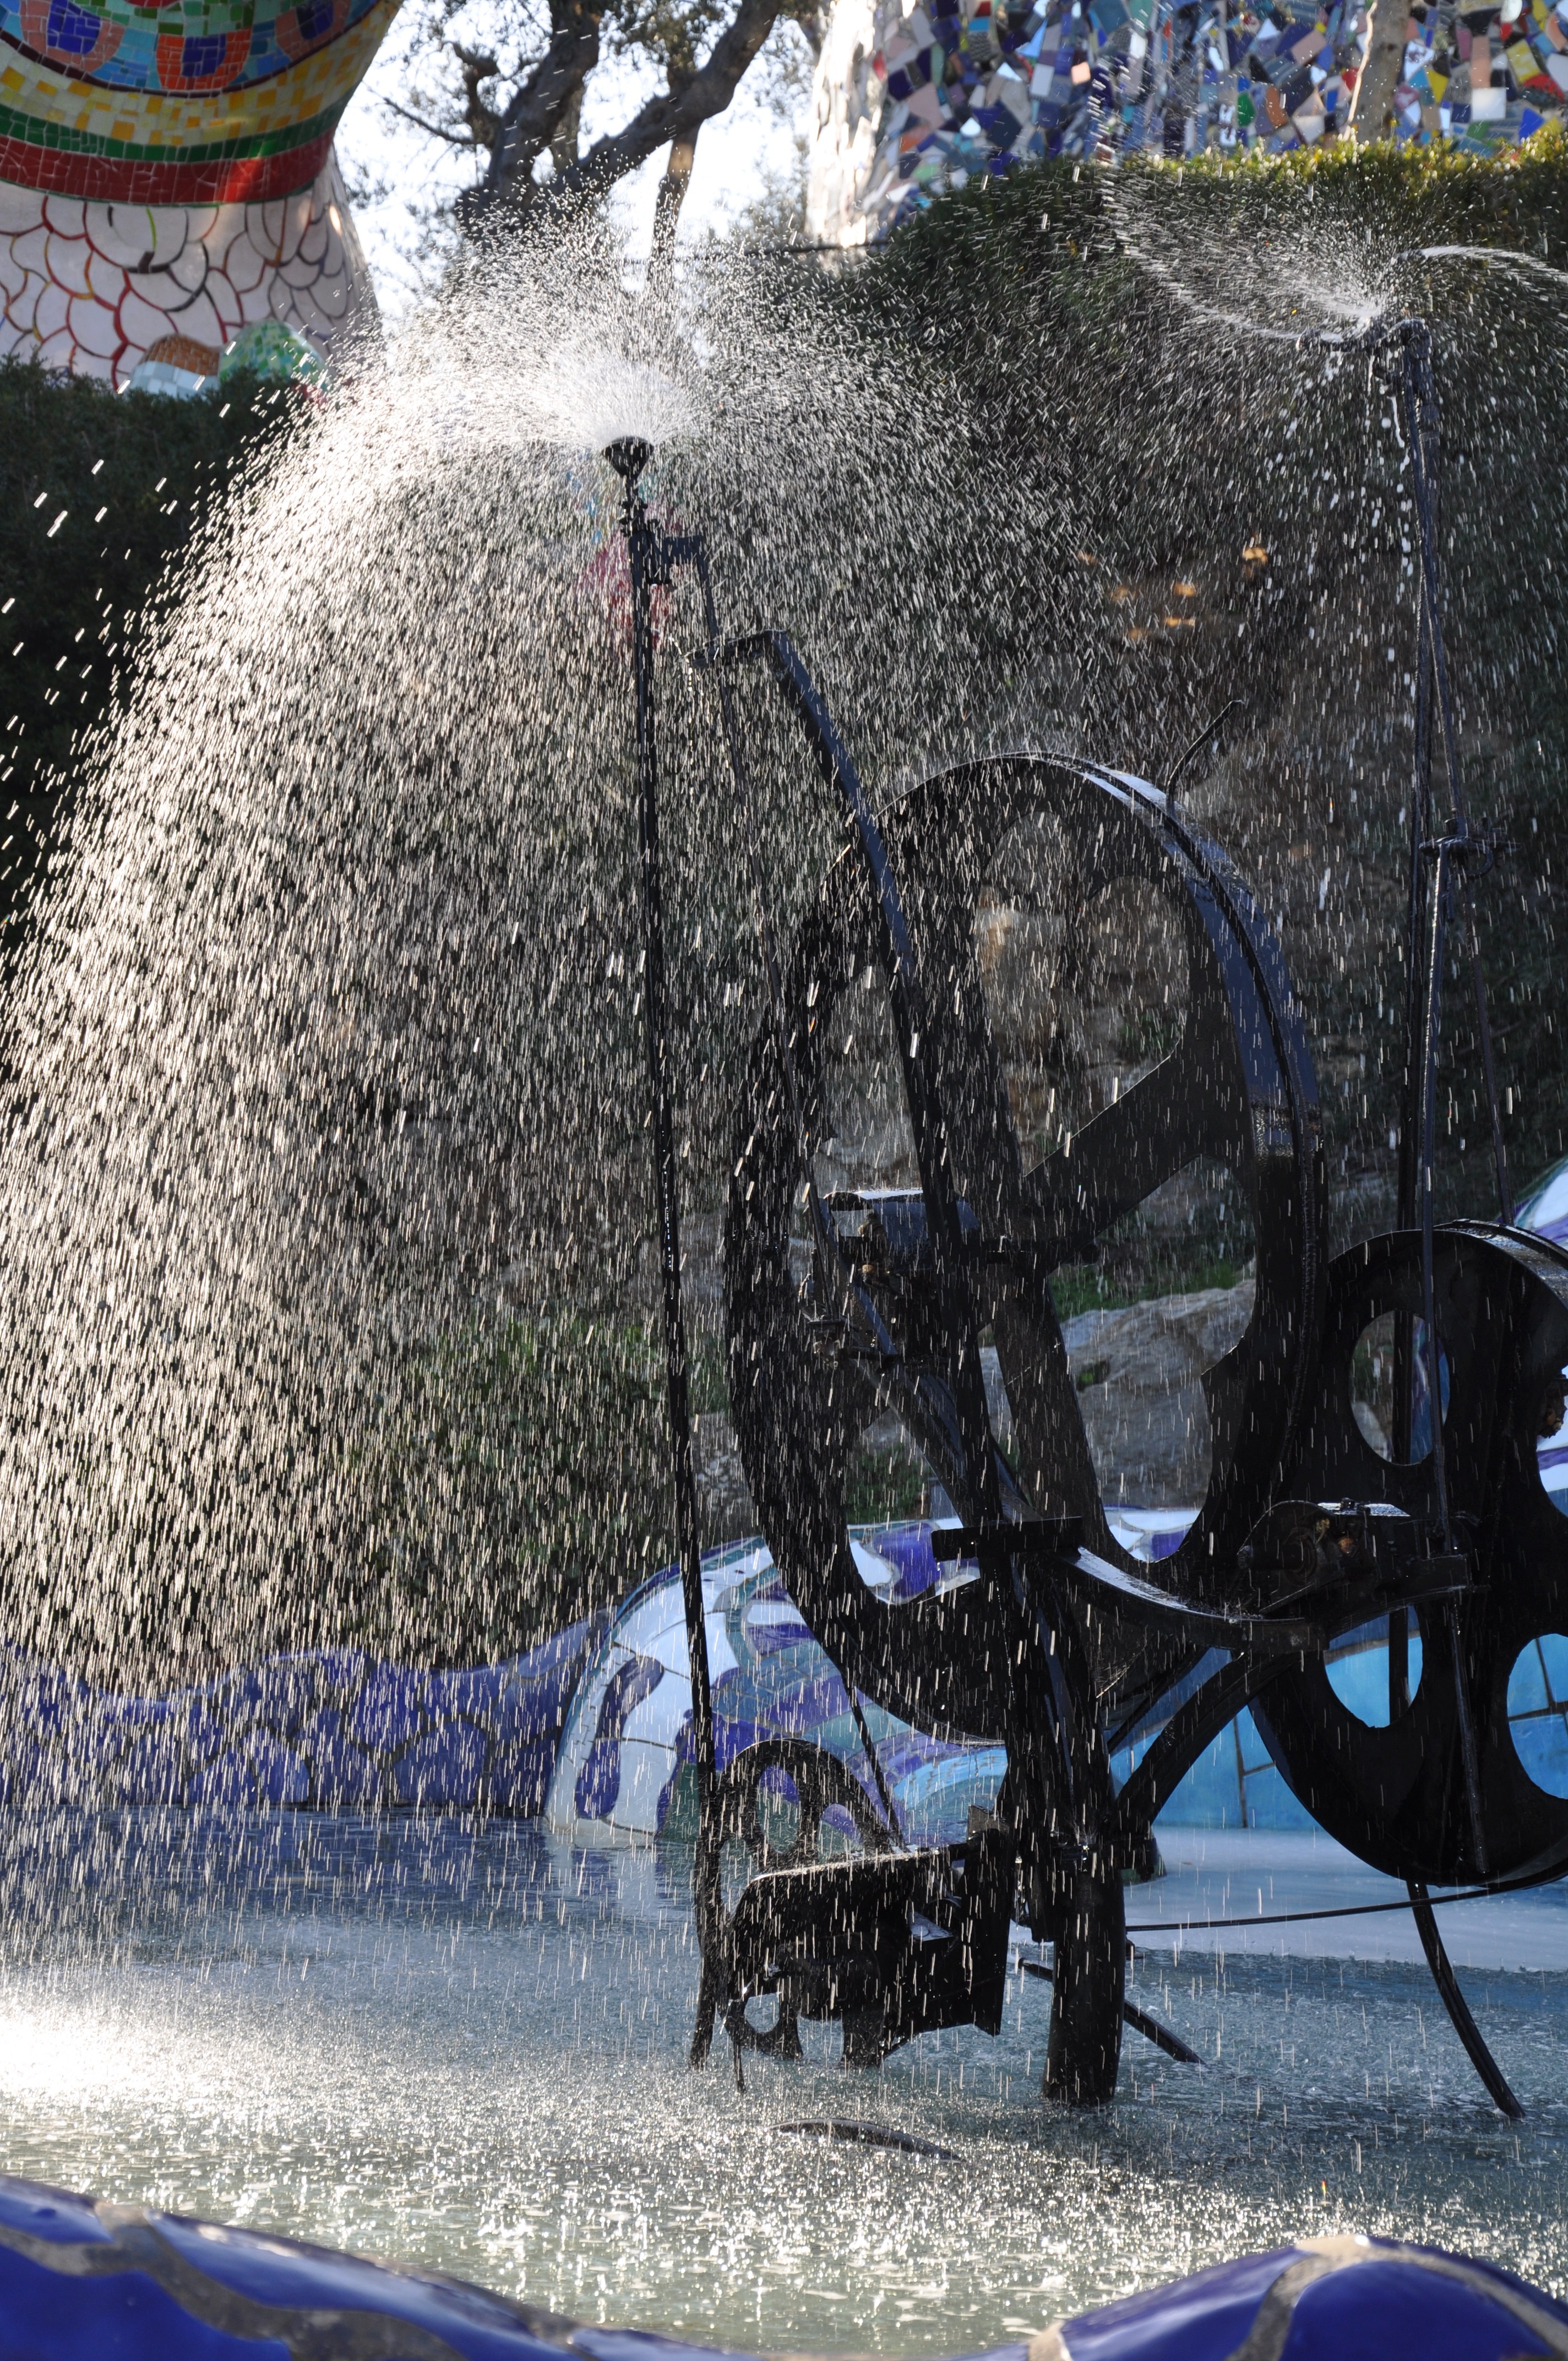
snow, winter, weather, garden, art, water feature, fontana, tarot, capalbio